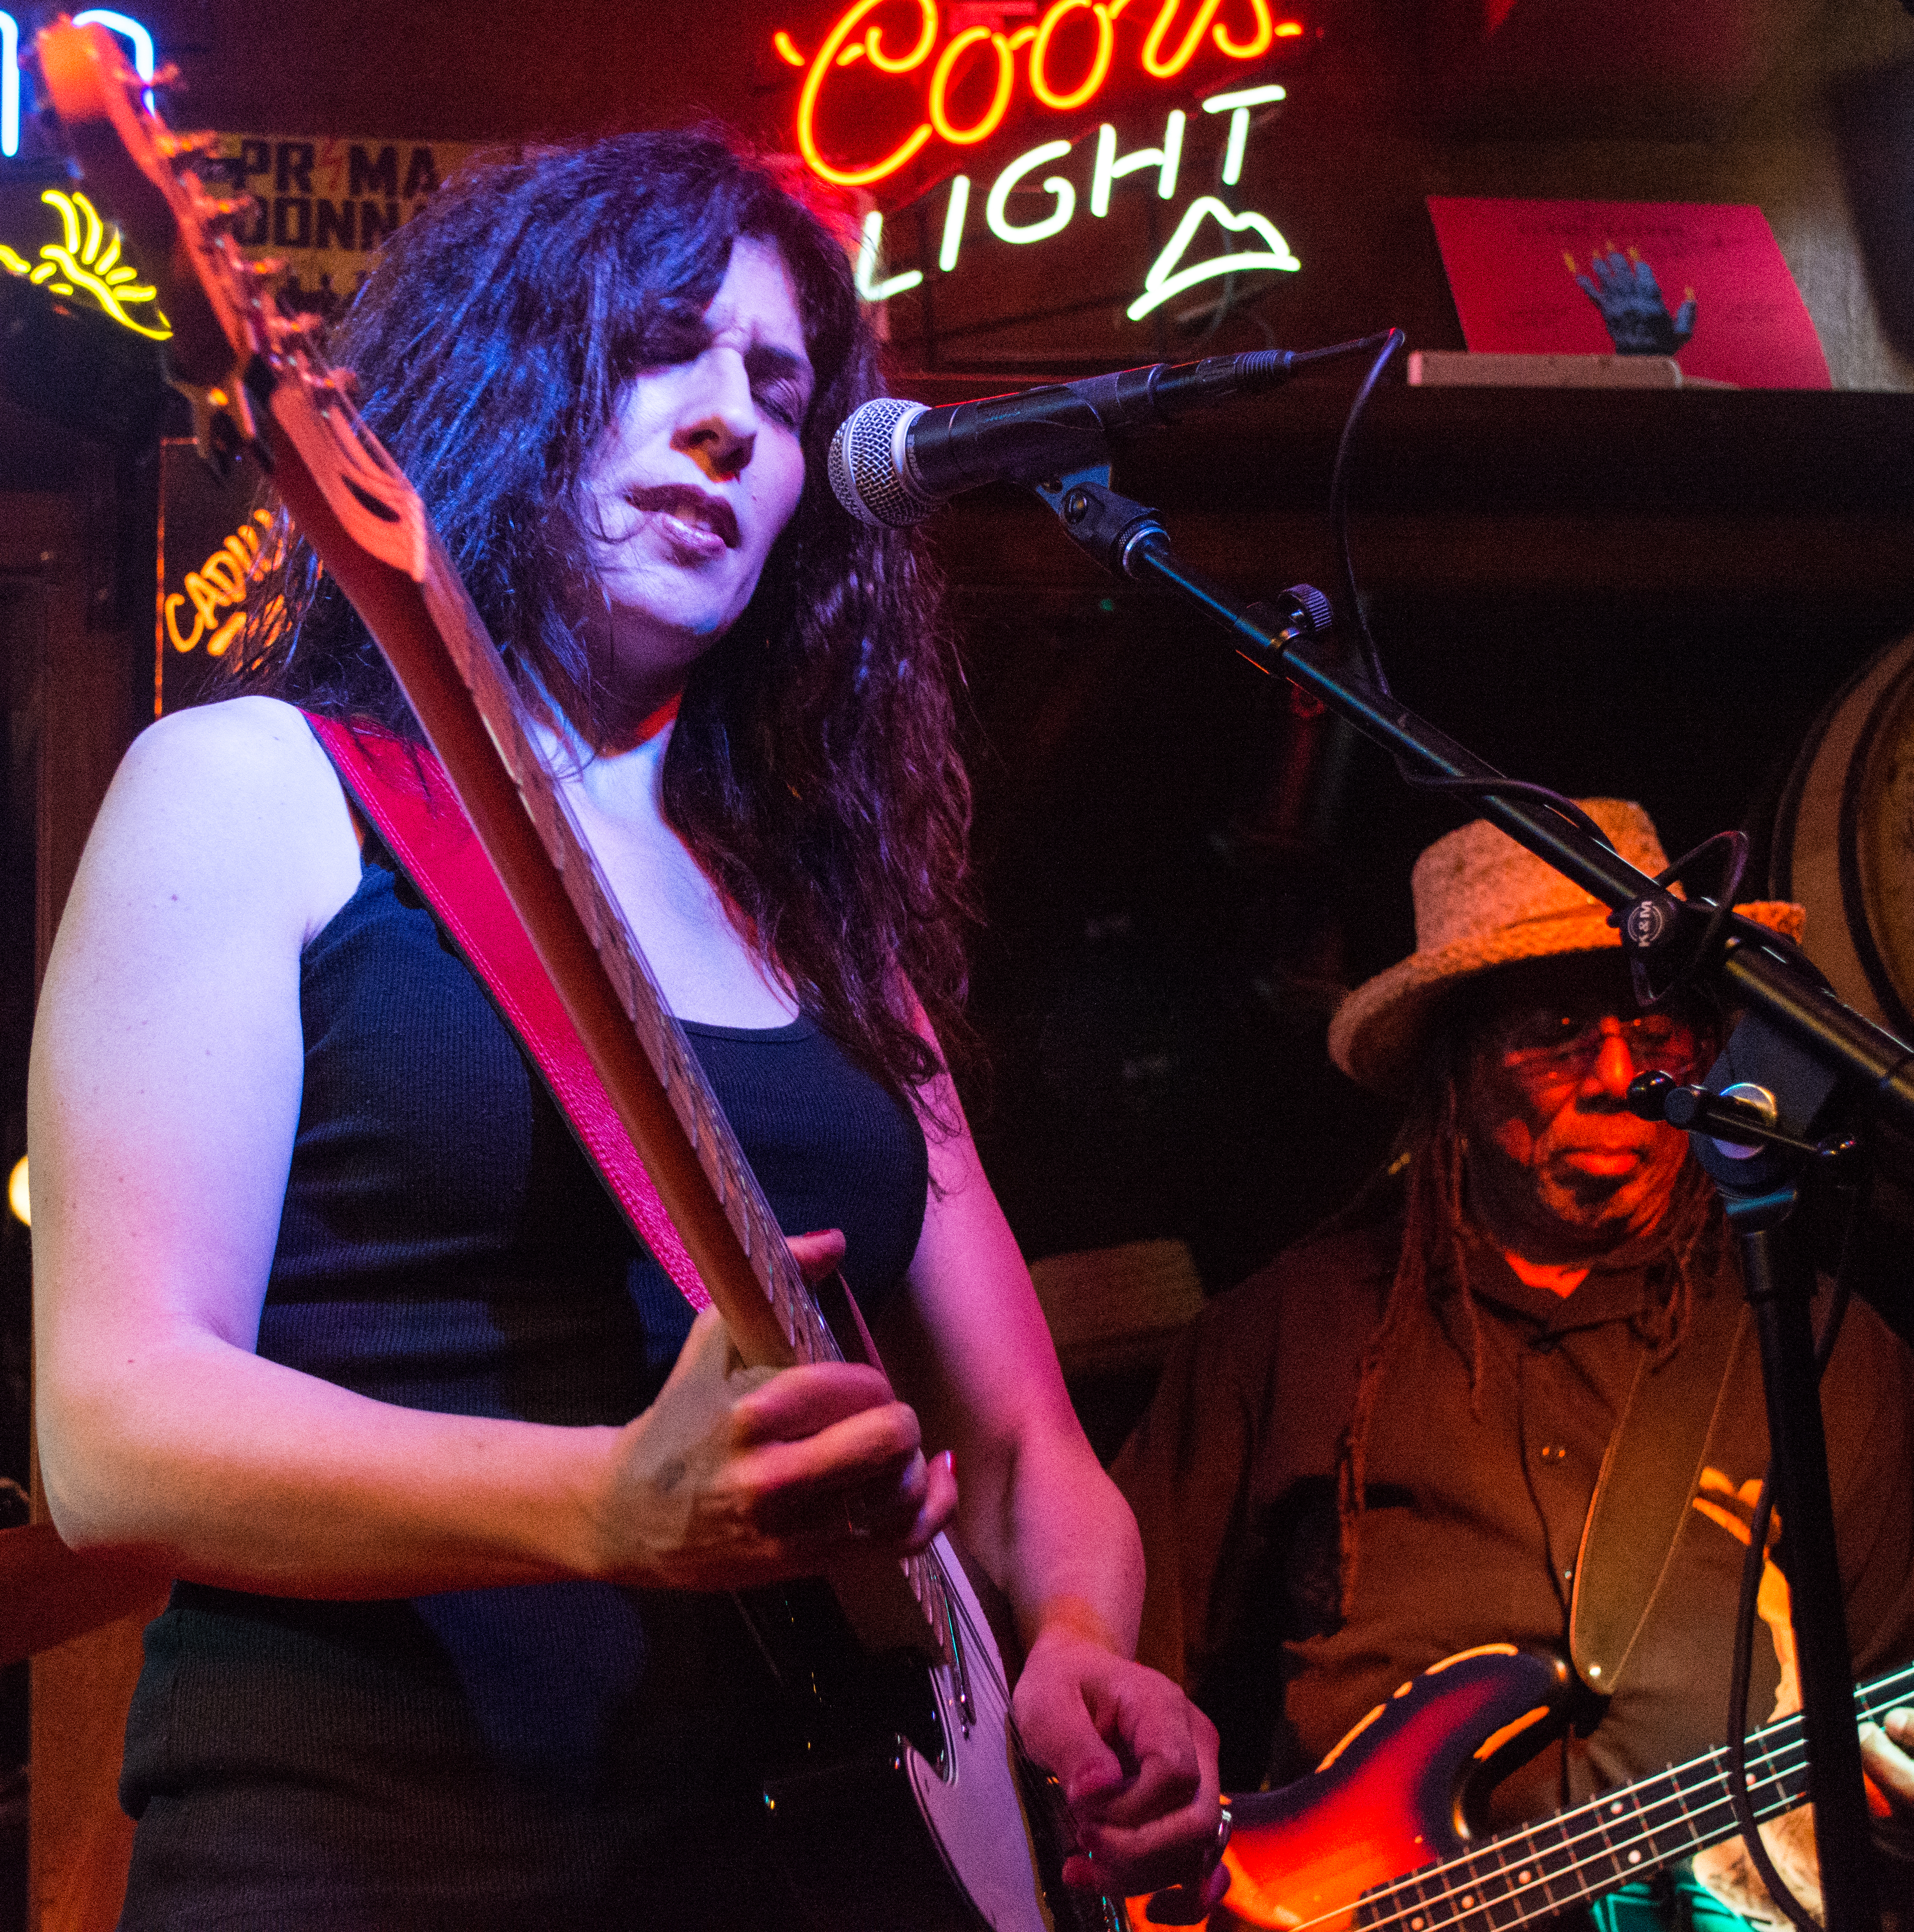
music, concert, musician, stage, performance, bassist, singing, guitarist, drummer, entertainment, performing arts, singer songwriter, musical ensemble